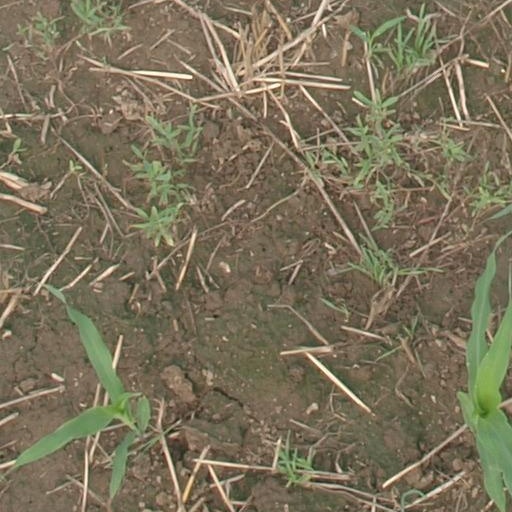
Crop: maize; corn